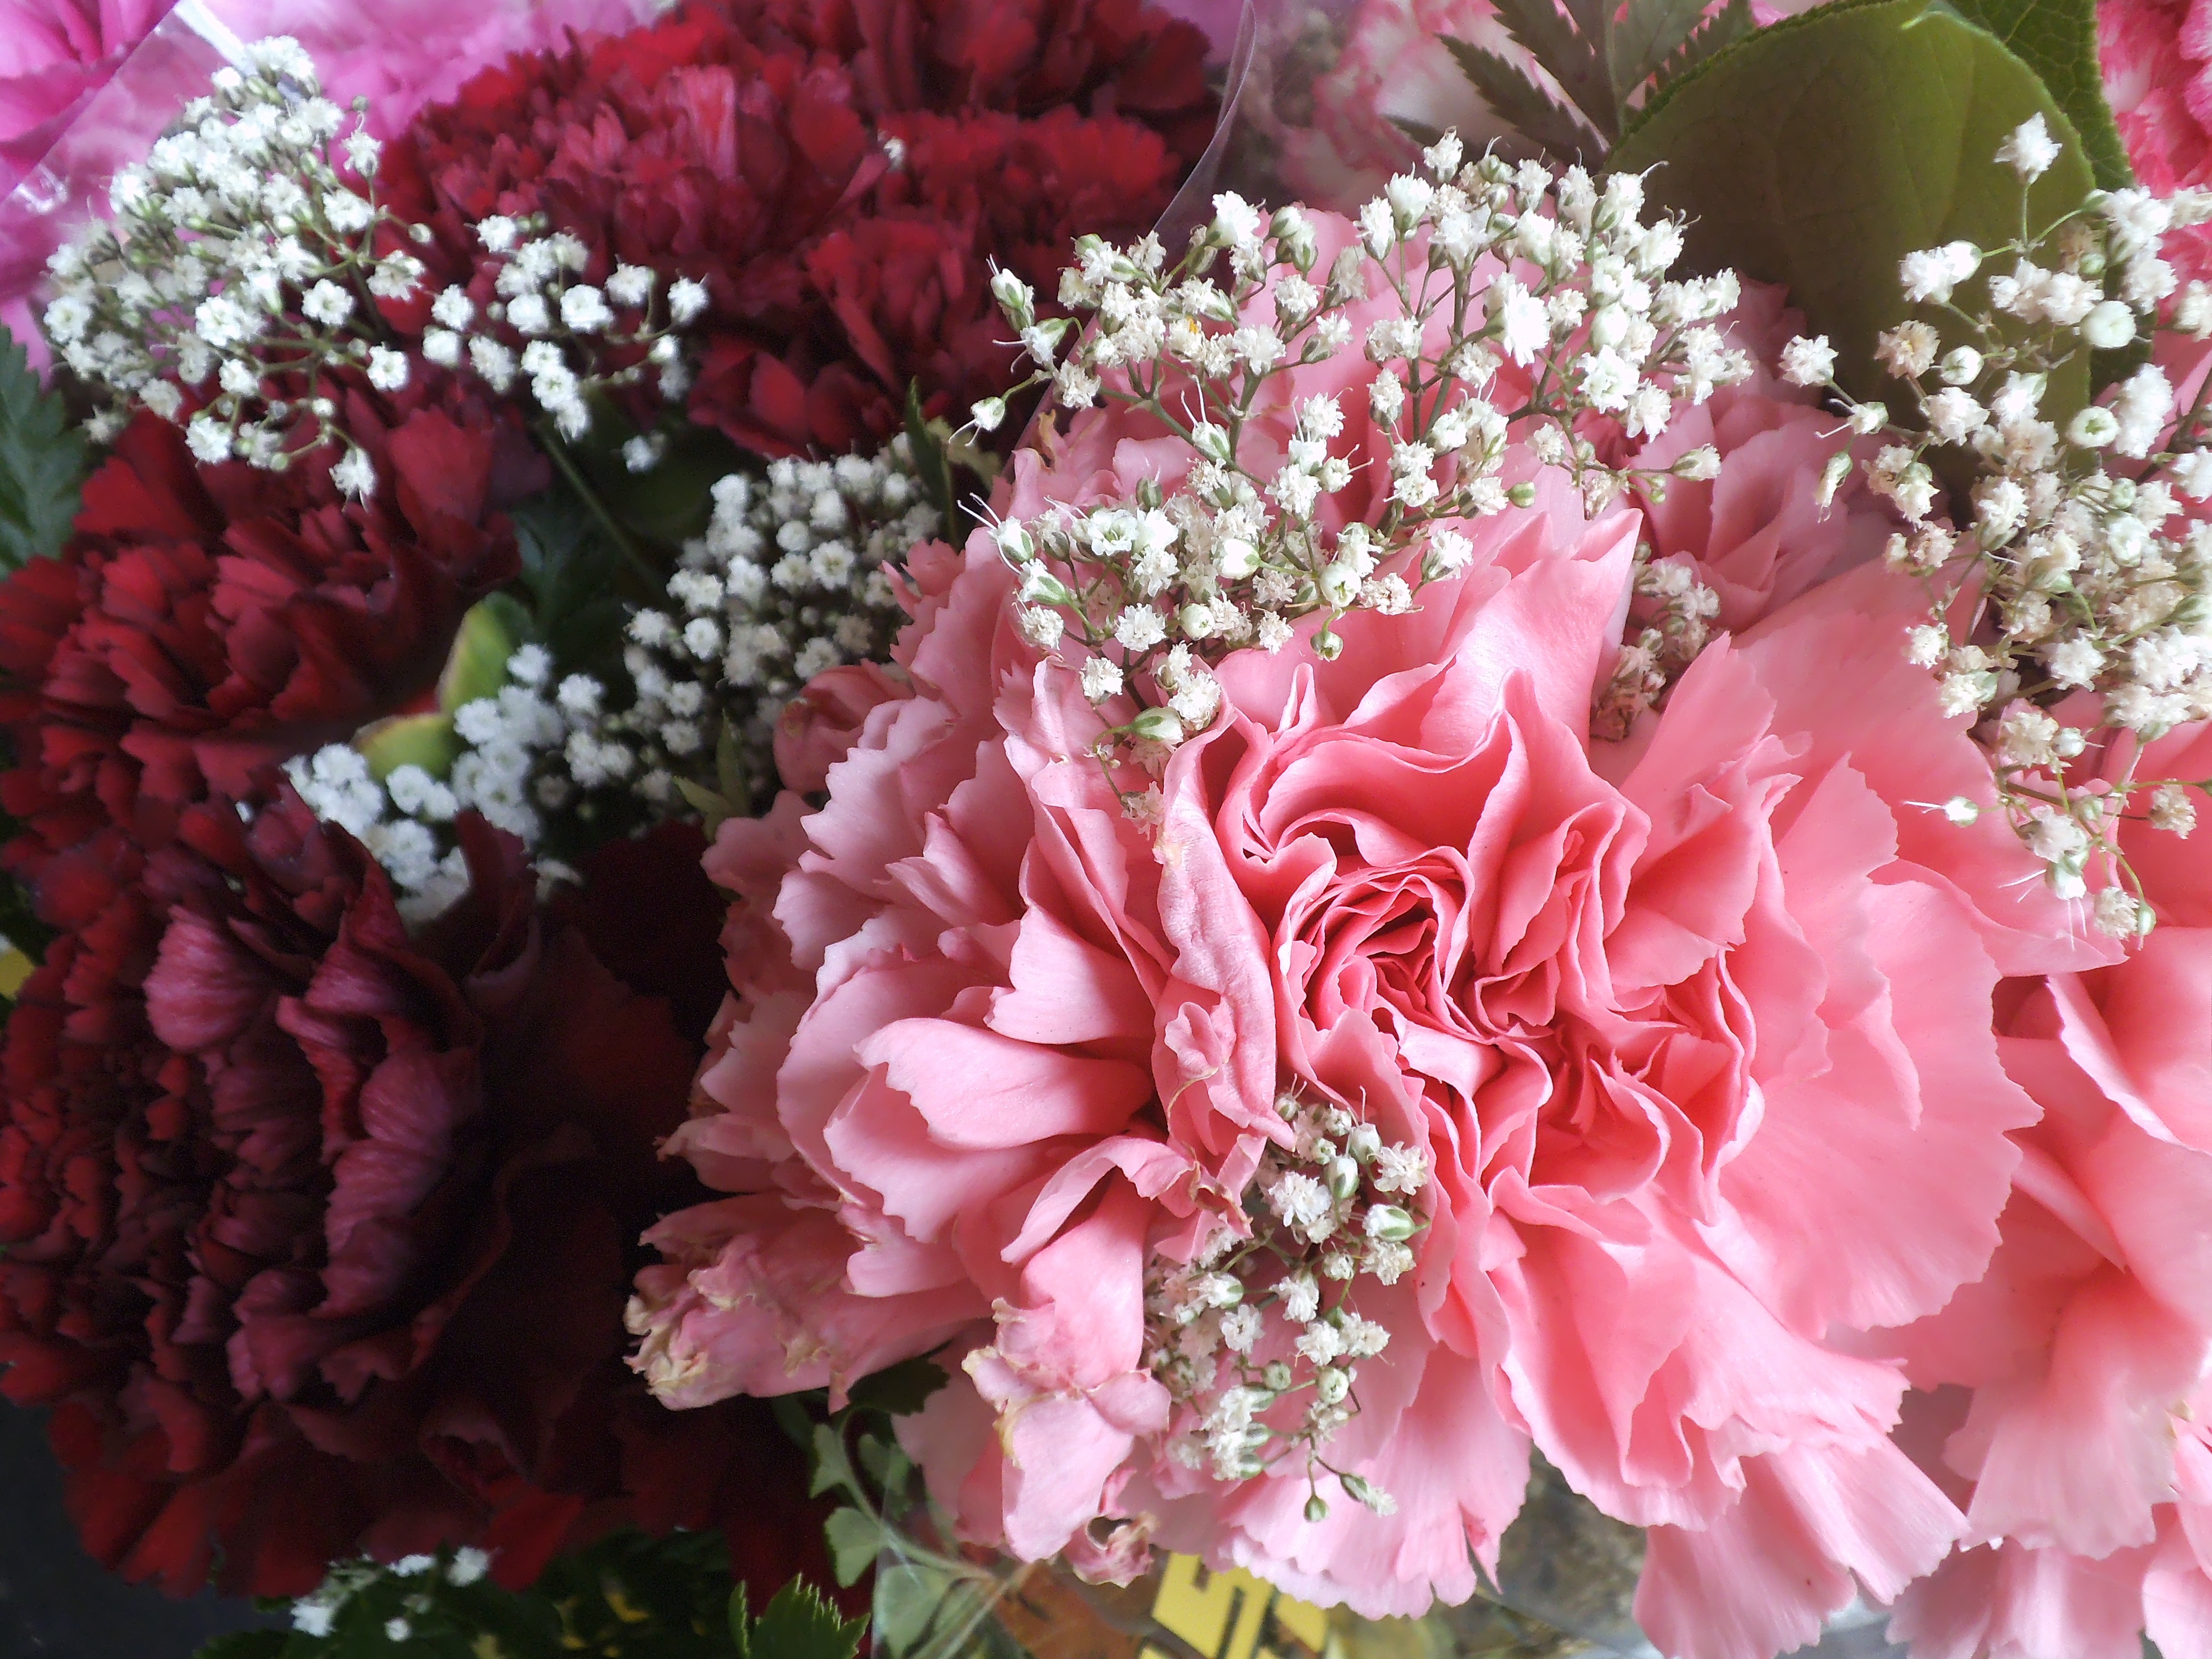
blossom, plant, flower, petal, bouquet, rose, pink, shrub, carnation, floristry, peony, dianthus, flowering plant, flower bouquet, cut flowers, floral design, land plant, flower arranging